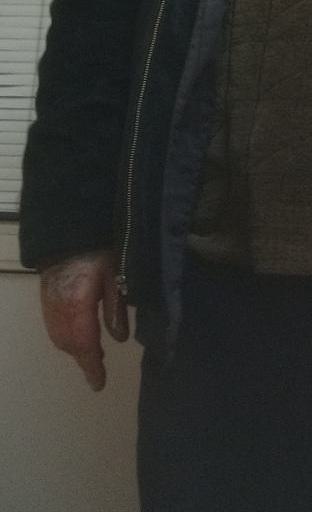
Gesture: no_gesture